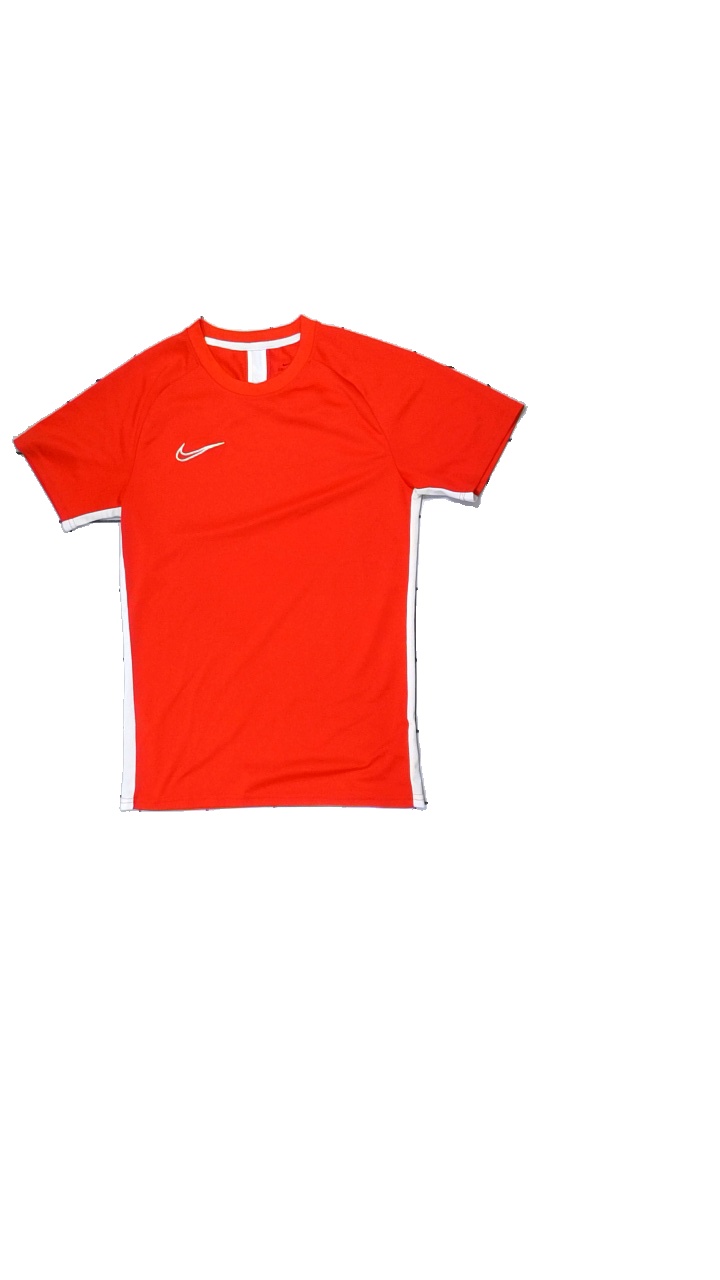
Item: Training Top (Ladies)
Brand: Nike
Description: tränings t-shirt
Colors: Red, White
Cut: C-collar
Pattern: Logo print
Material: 100% polyester
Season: All
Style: Sports
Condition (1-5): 5
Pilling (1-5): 5
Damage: liten smuts fläck
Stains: Minor
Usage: Reuse
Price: <50